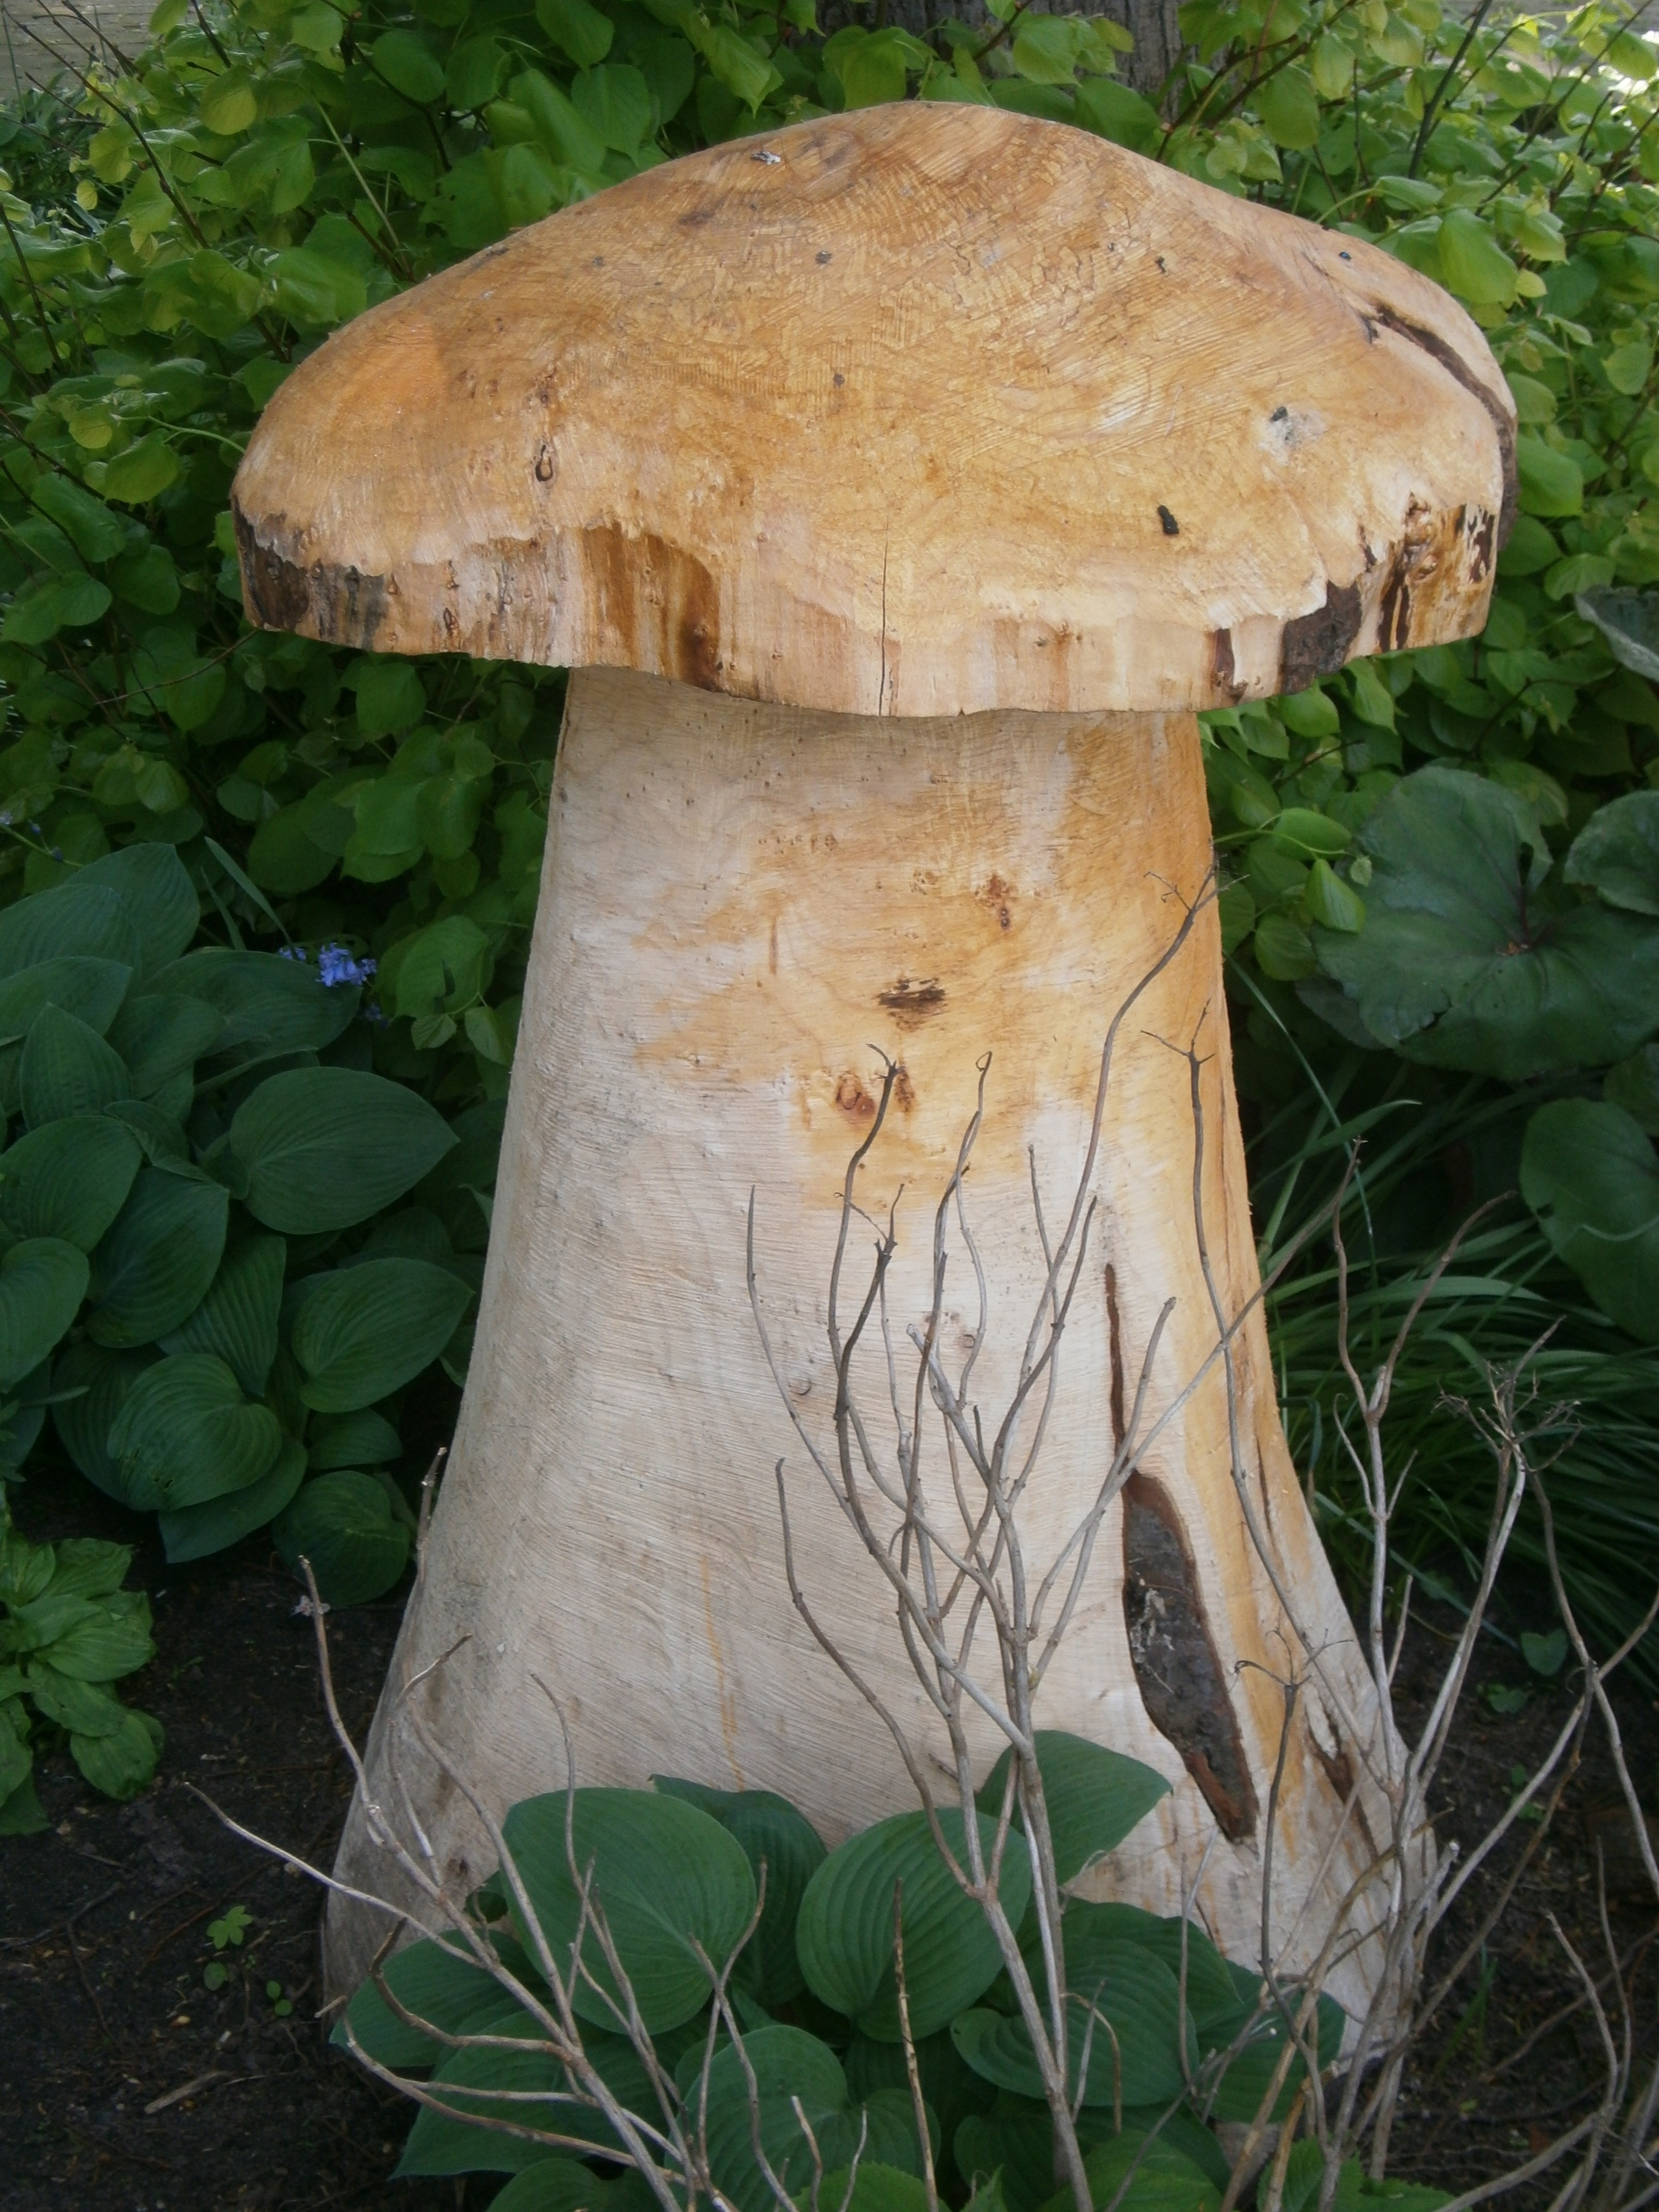
tree, wood, trunk, mushroom, fungus, sculpture, tree stump, bolete, matsutake, oyster mushroom, medicinal mushroom, penny bun, pleurotus eryngii